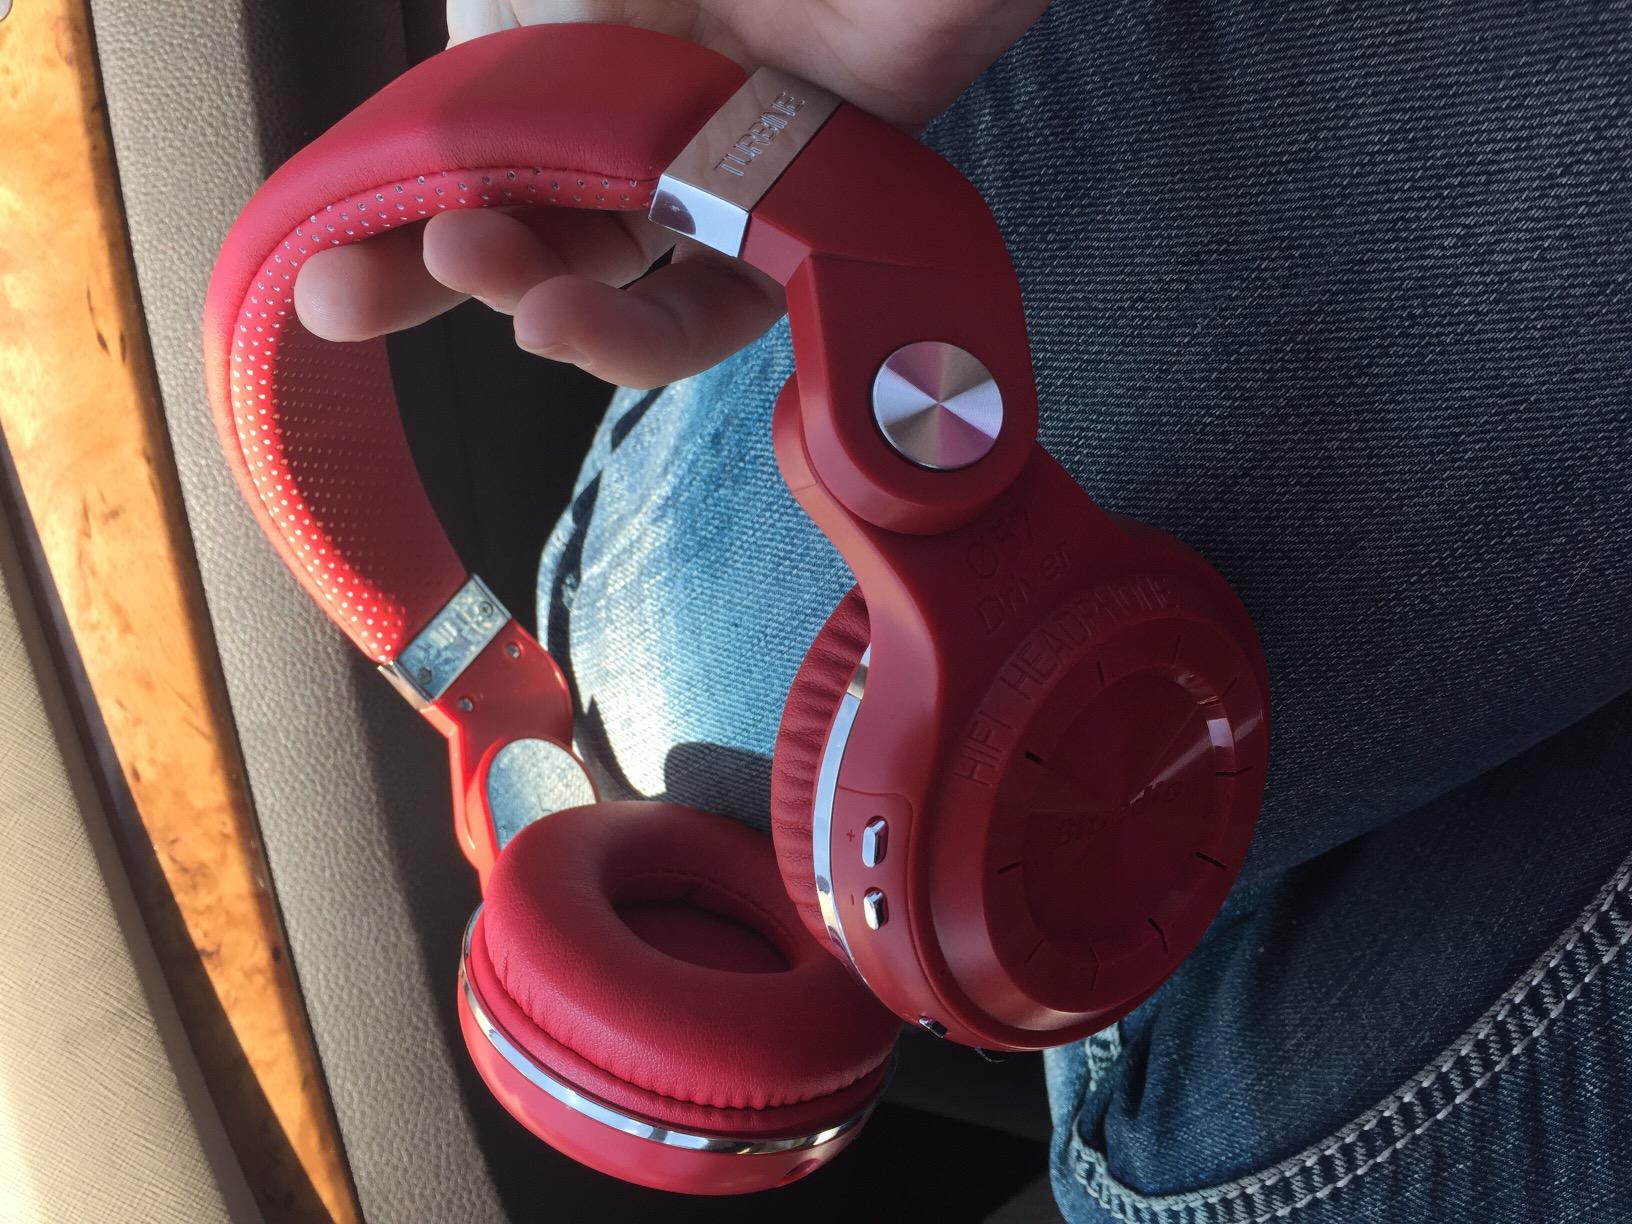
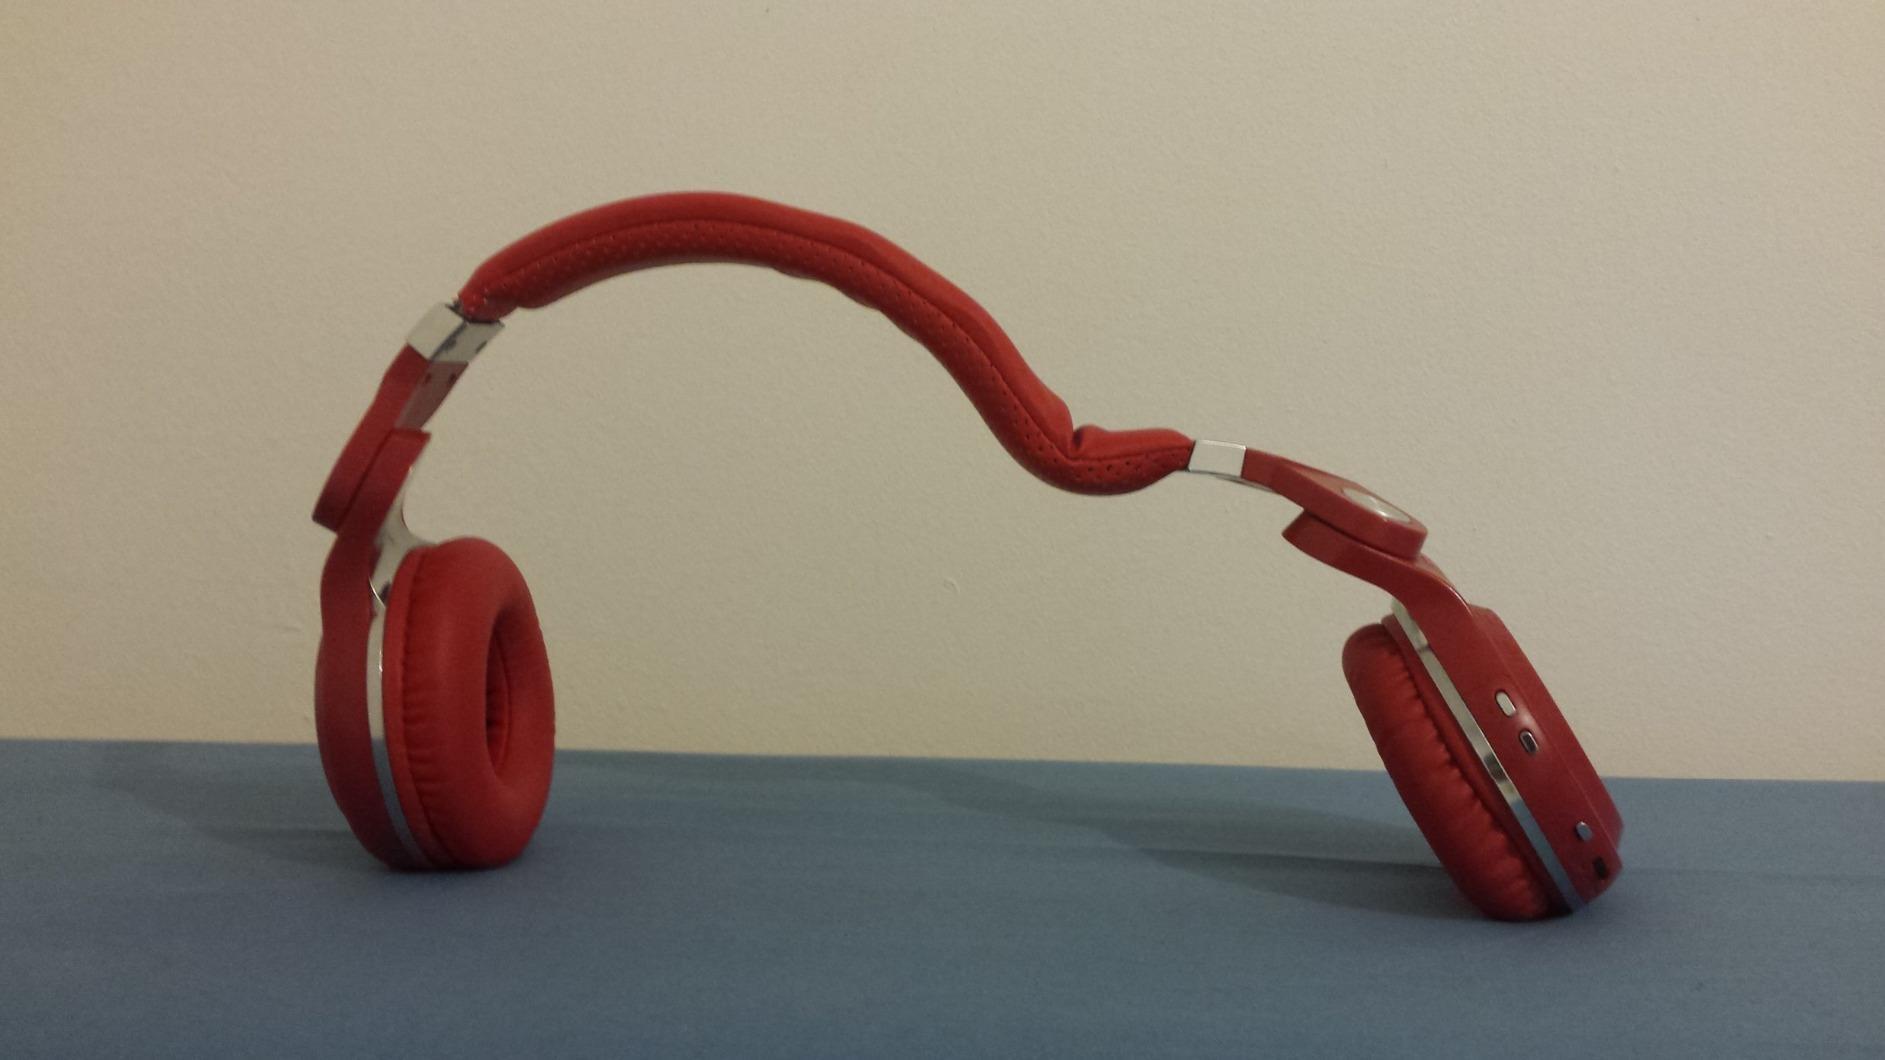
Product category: headphones
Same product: yes